Nicolaes Maes

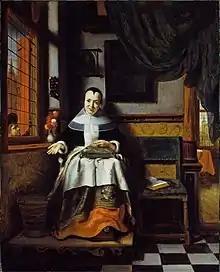
"The virtuous woman"

Maes suffered from gout in the final years of his life. His wife Adriana Brouwers was buried in the Oude Kerk, Amsterdam on 14 March 1690. On 24 December 1693, he was buried alongside his wife.